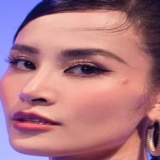
ca sĩ Đông Nhi